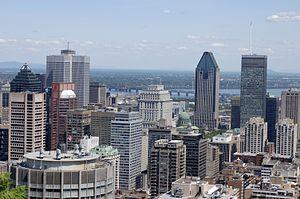
L'économie de Montréal est caractérisée par sa grande diversité. Elle repose principalement sur le secteur tertiaire, qui est responsable d'environ 84 % de tous les emplois de la métropole. Depuis quelques années, le principal moteur économique de Montréal est son secteur des hautes technologies qui comprend les activités des entreprises de pharmacologie, de biochimie, d'aérospatiale, de raffinage de pétrole et de télécommunications.